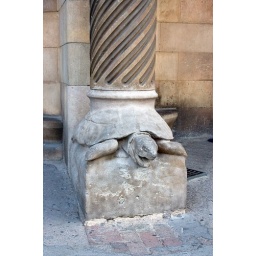
Hard working turtle outside Sagrada Familia, Barcelona. The column on the other side is held up by a tortoise.